LGBTQ rights in Pennsylvania

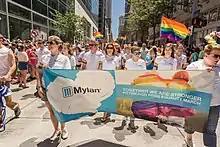
Mylan CEO Heather Bresch at the 2016 Pittsburgh Pride parade

A bill to ban the use of conversion therapy on LGBT minors in Pennsylvania was introduced in the General Assembly in April 2015. The bill had 20 sponsors, all of whom were Democrats, but it died without any legislative action.